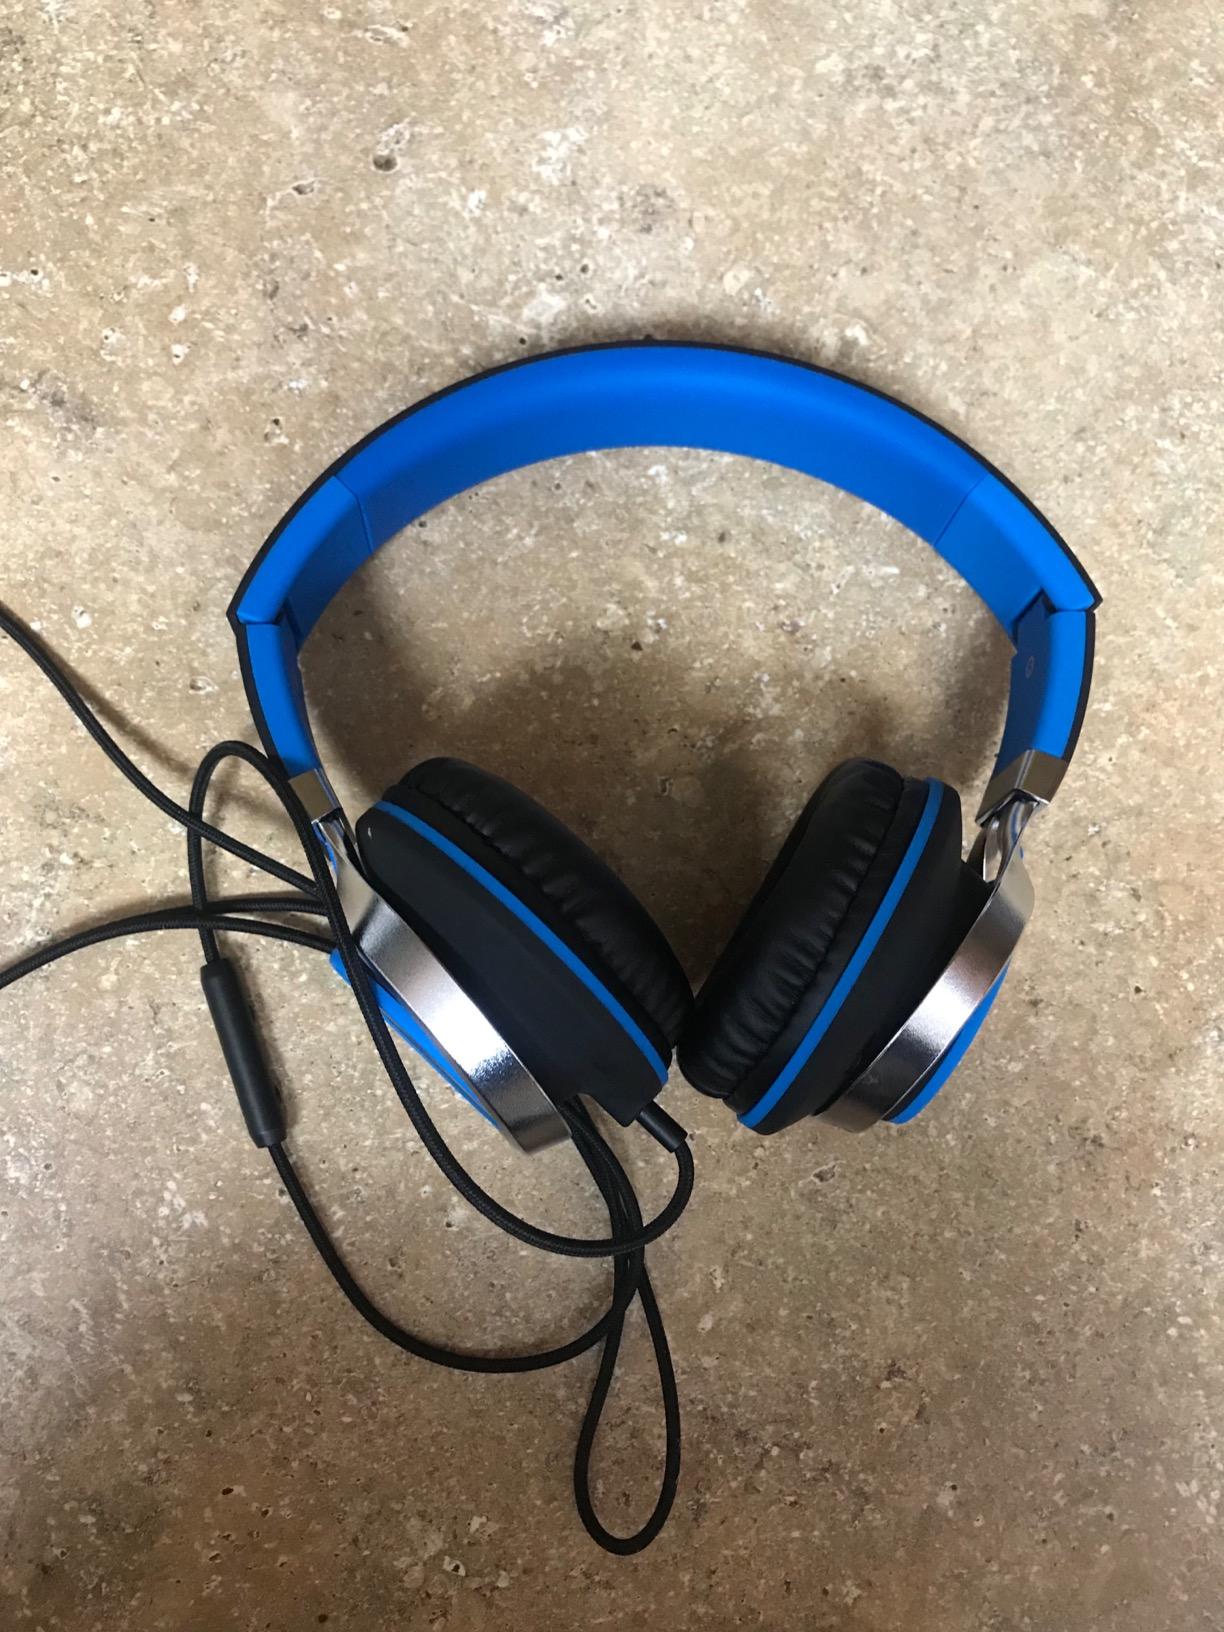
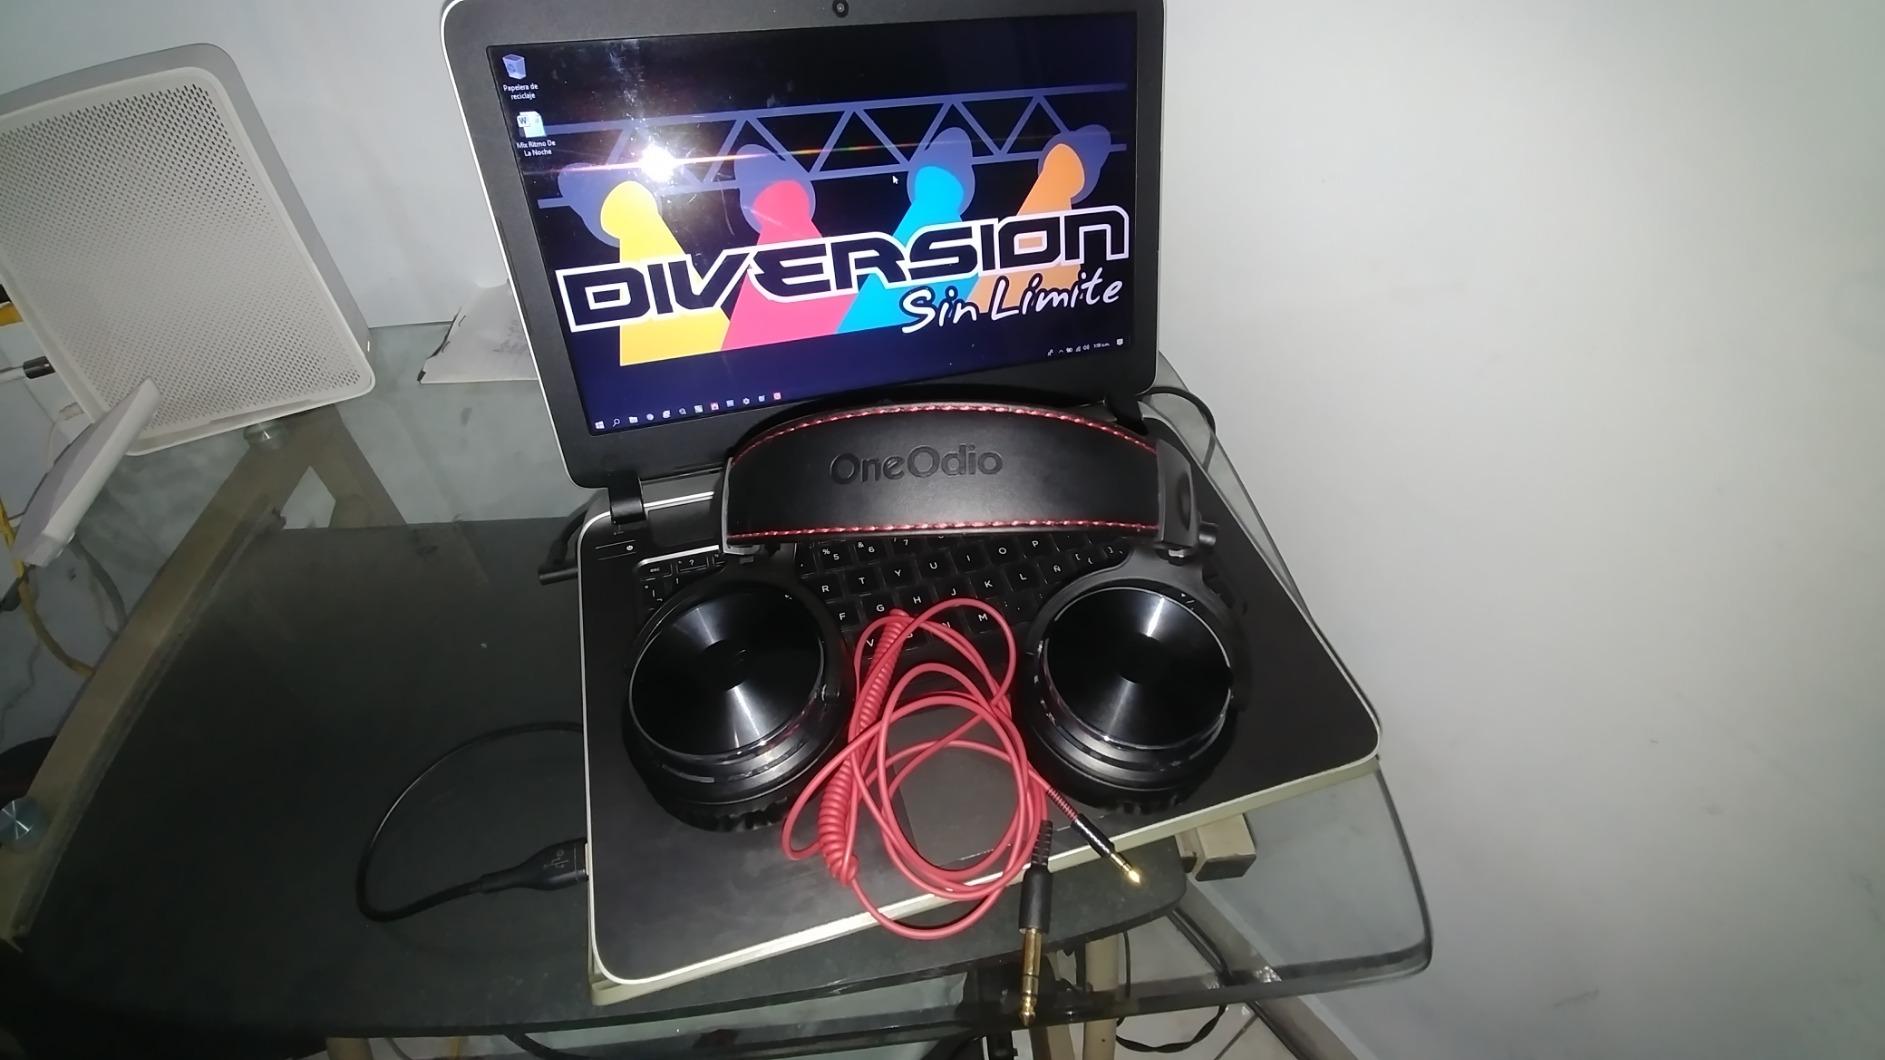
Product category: headphones
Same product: no